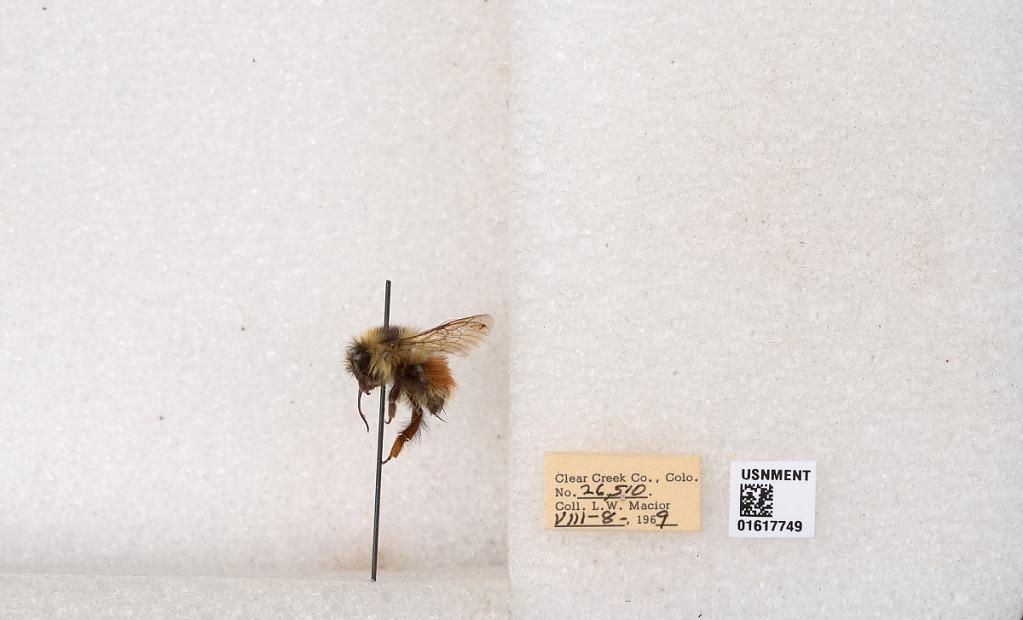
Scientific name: Bombus (Pyrobombus) sylvicola Kirby
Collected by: L. Macior
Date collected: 1969-8-8
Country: United States
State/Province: Colorado
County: Clear Creek
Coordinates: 39.7006, -105.694